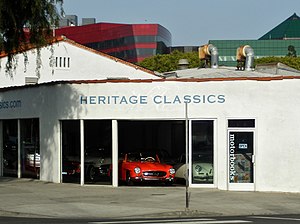
Bilforhandler
Heritage Classics (Beverly Hills)
En bilforhandler, autoforhandler eller automobilforhandler er en virksomhed, som har specialiseret sig i køb og salg af biler.